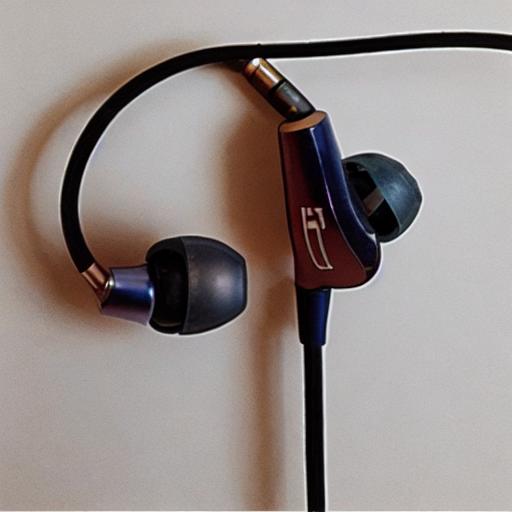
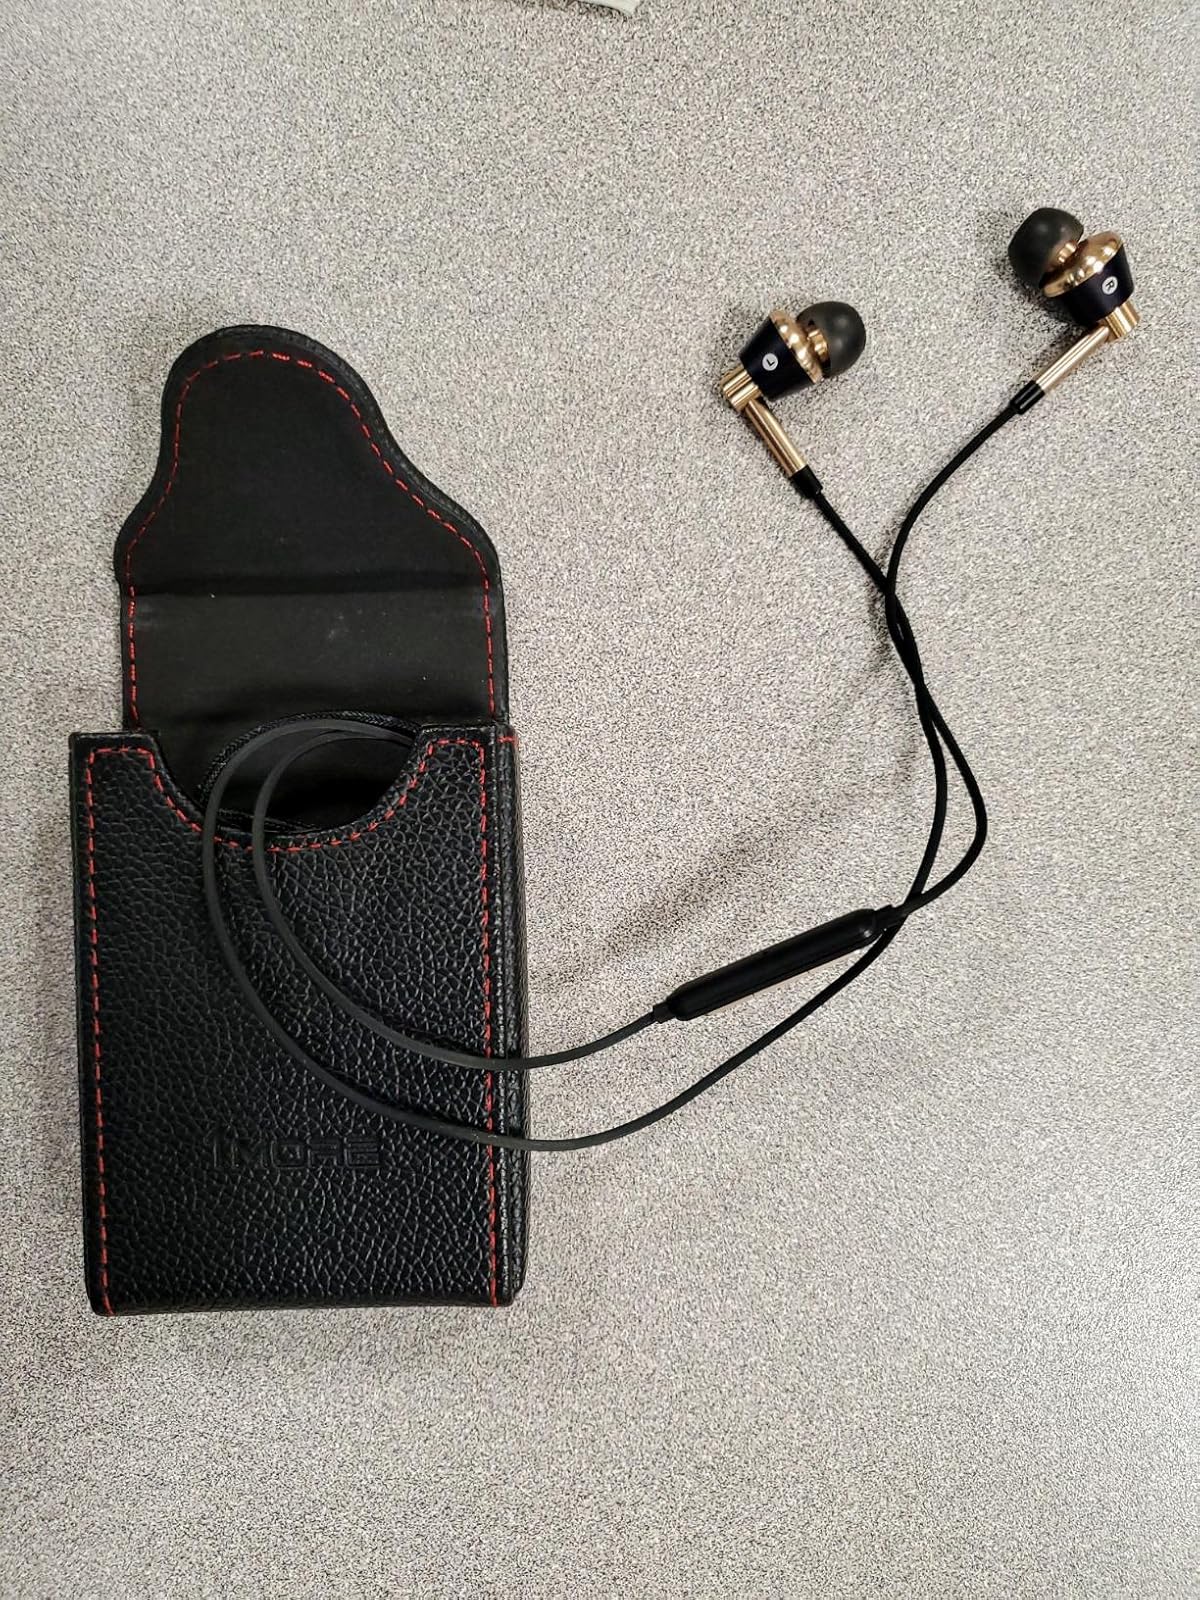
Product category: headphones
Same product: no